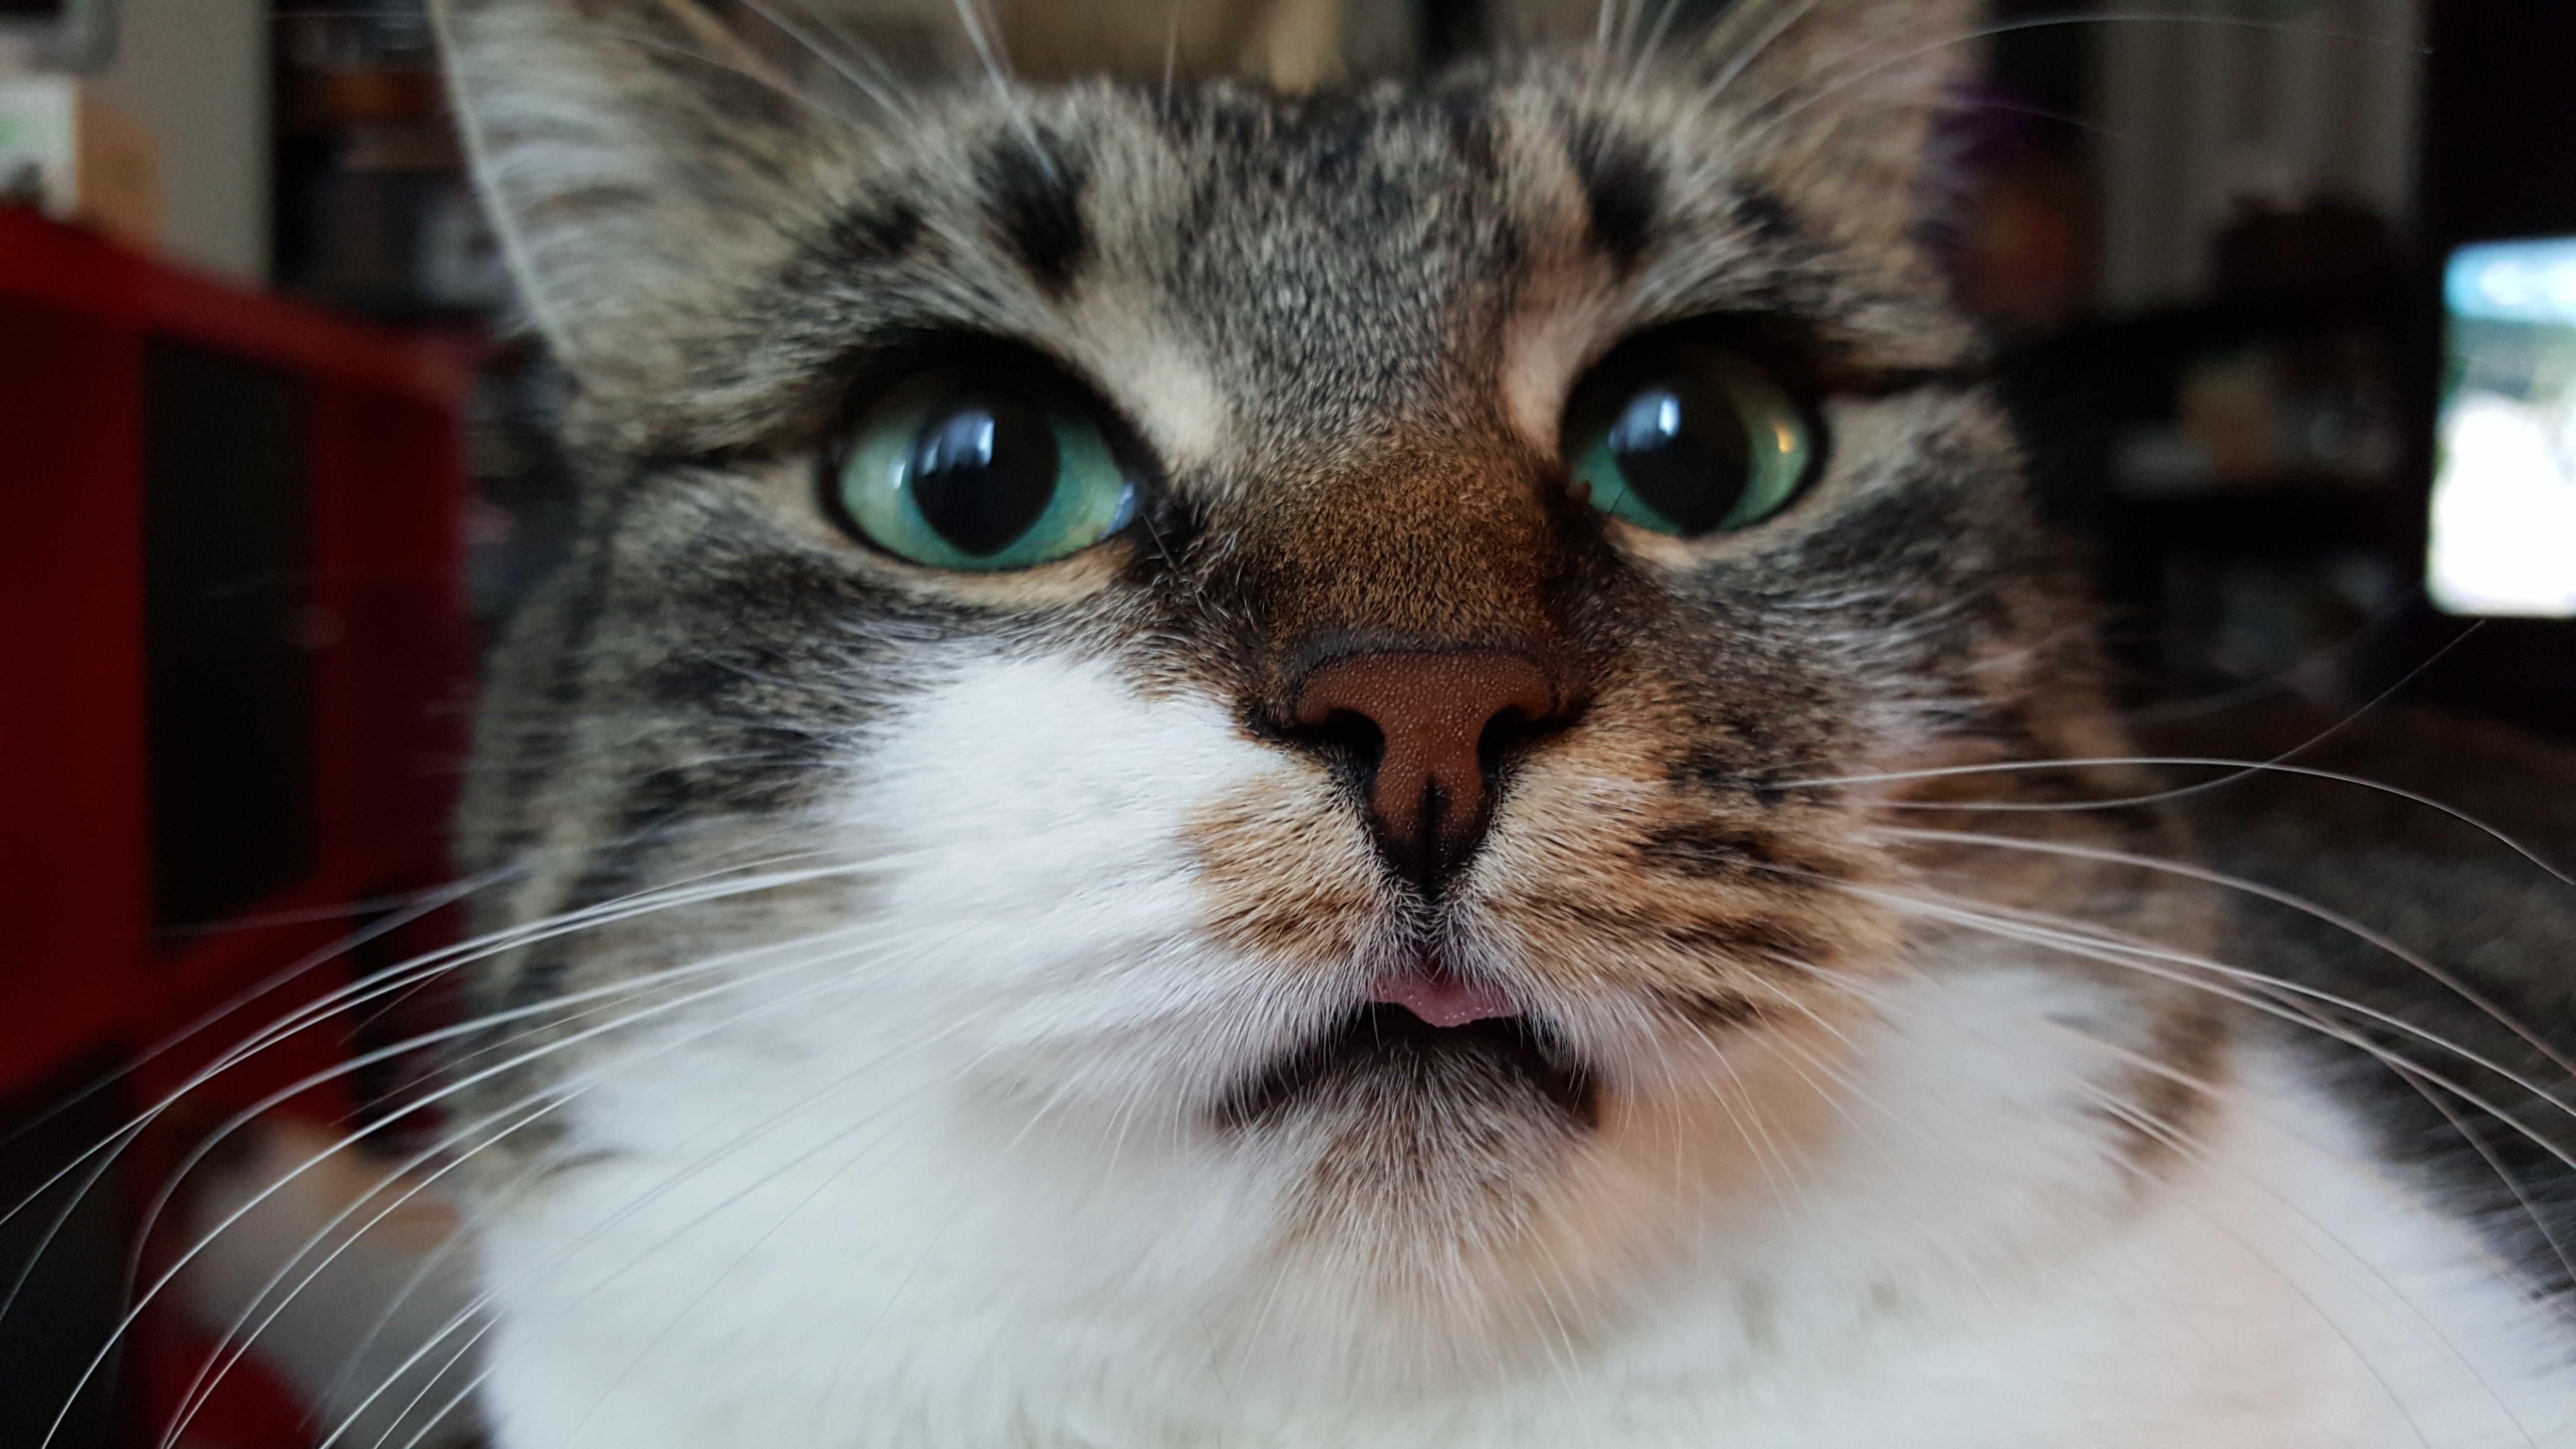
cat, close up, animal, house pet, green eyes, whiskers, small to medium sized cats, fauna, eye, nose, cat like mammal, snout, domestic short haired cat, organ, fur, aegean cat, european shorthair, kitten